Norris-Penrose Event Center

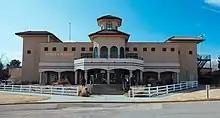
Front Entrance

The Will Rogers Stadium was built on the west side of Cheyenne Lake in 1938. The Roundup began in 1920 as a combination rodeo with Native American dances and ceremonies. The stadium, the site of concerts, and the home of the Colorado Springs Rodeo, were renamed the Penrose Stadium after the death of Spencer Penrose. Penrose Stadium was torn down in 1975–1976 to make way for Broadmoor West. Penrose Equestrian Center built in Bear Creek Regional Park was dedicated in 1974.